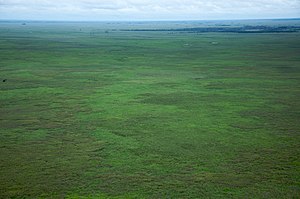
Bolivias nationalparker / Liste over nationalparker i Bolivia
Bolivias nationalparker består af en række naturområder, der af Bolivia er undergivet en række restriktioner med hensyn til udnyttelse af områdernes naturressourcer. Bolivia har pr. 2010 udlagt 22 nationalparker og 60 naturbeskyttelsesområder i landet.